Gypsy style

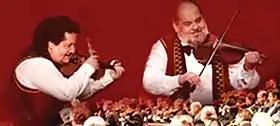
The style is mainly determined by the characteristic way of playing the violin

The most important aspect of the style is its musical idiom, which can well be compared with the concept of idiom in speech: an American and an Englishman speak the same language, but each of them does that with his own accent, uses his own words and expresses himself in his own manner.